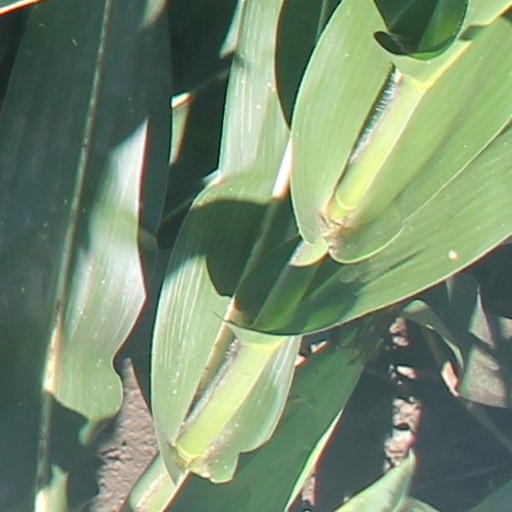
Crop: maize; corn